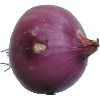
Label: Onion Red Peeled 1